The Last Communist

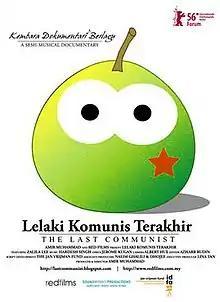
The Malaysian film poster

The Last Communist is a 2006 Malaysian film described by director Amir Muhammad as a "semi-musical documentary". It is inspired by the leader of the disbanded Malayan Communist Party, Chin Peng and the Malayan Emergency (1948–1960) during which more than 10,000 Malayan and British troops and civilians lost their lives. The film was banned from screening in Malaysia by the government's Home Affairs Ministry.